Havelock Wilson

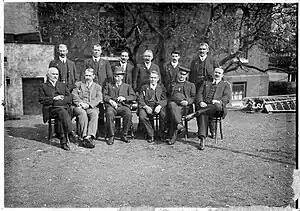

Wilson's union revived in 1911, with the outbreak of a wave of seamen's and dockers' strikes in British ports. Despite his militant tactics, Wilson was a relative moderate whose goal was to establish friendly relations with shipowners and formal conciliation procedures in the shipping industry to enable disputes to be resolved without recourse to strikes or lockouts. This goal was steadily achieved after shipowners recognised the union in 1911 and began working closely with officials during the First World War. After 1917, wage rates and conditions were set by the National Maritime Board, which represented the Shipping Federation and Wilson's union.